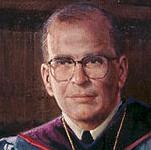
Age: 56